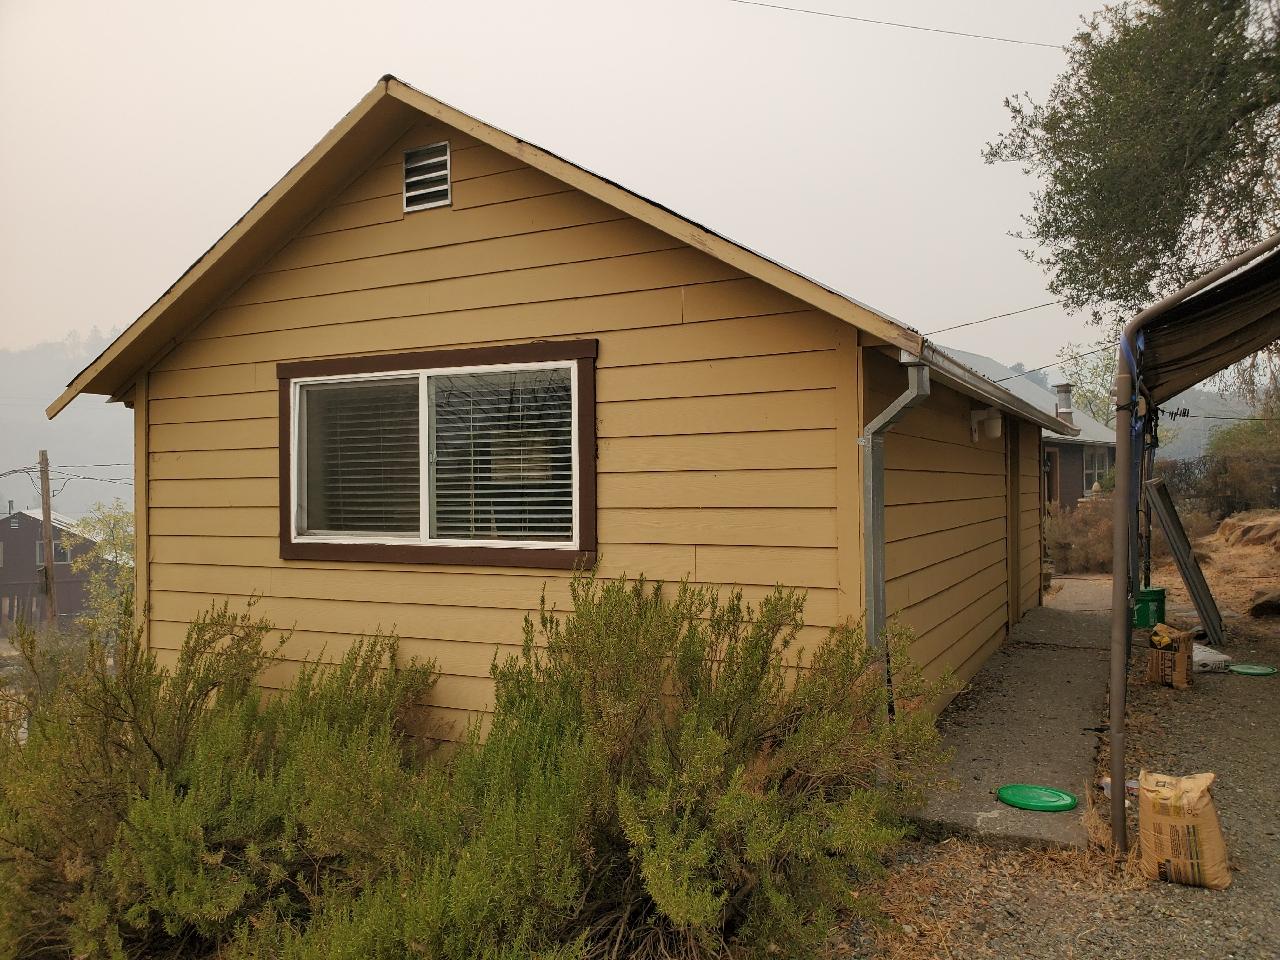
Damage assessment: no_damage